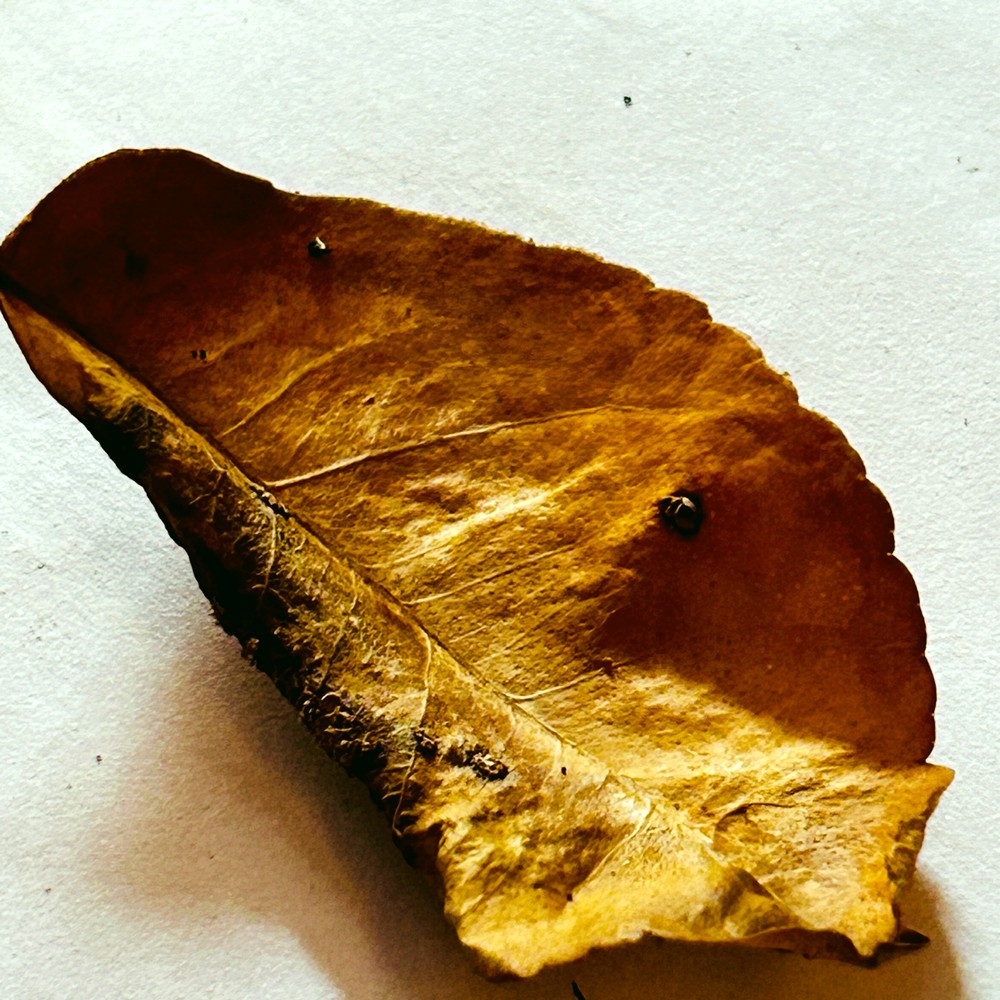
Label: Dry Leaf